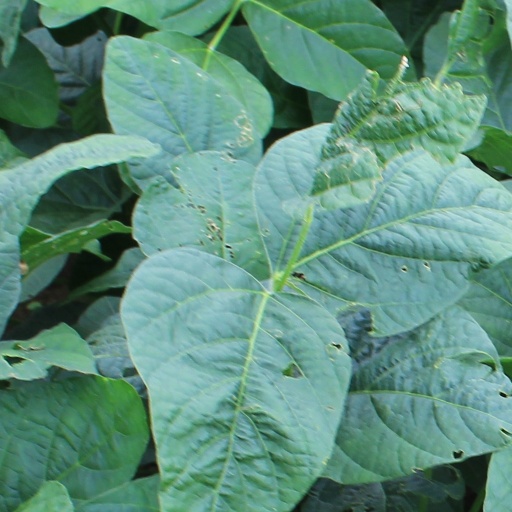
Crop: soybean